The Tooth Fairy (film)

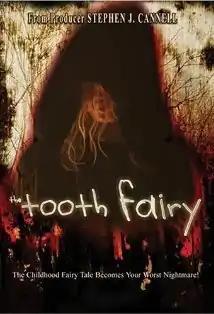
Promotional poster

The Tooth Fairy is a 2006 American horror film directed by Chuck Bowman. The film was produced by Stephen J. Cannell and was released on August 1, 2006, on DVD in the United States and Canada. Its runtime is 89 minutes.